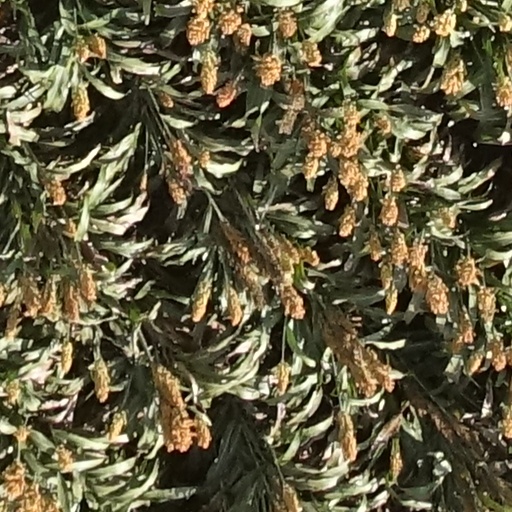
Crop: sorghum